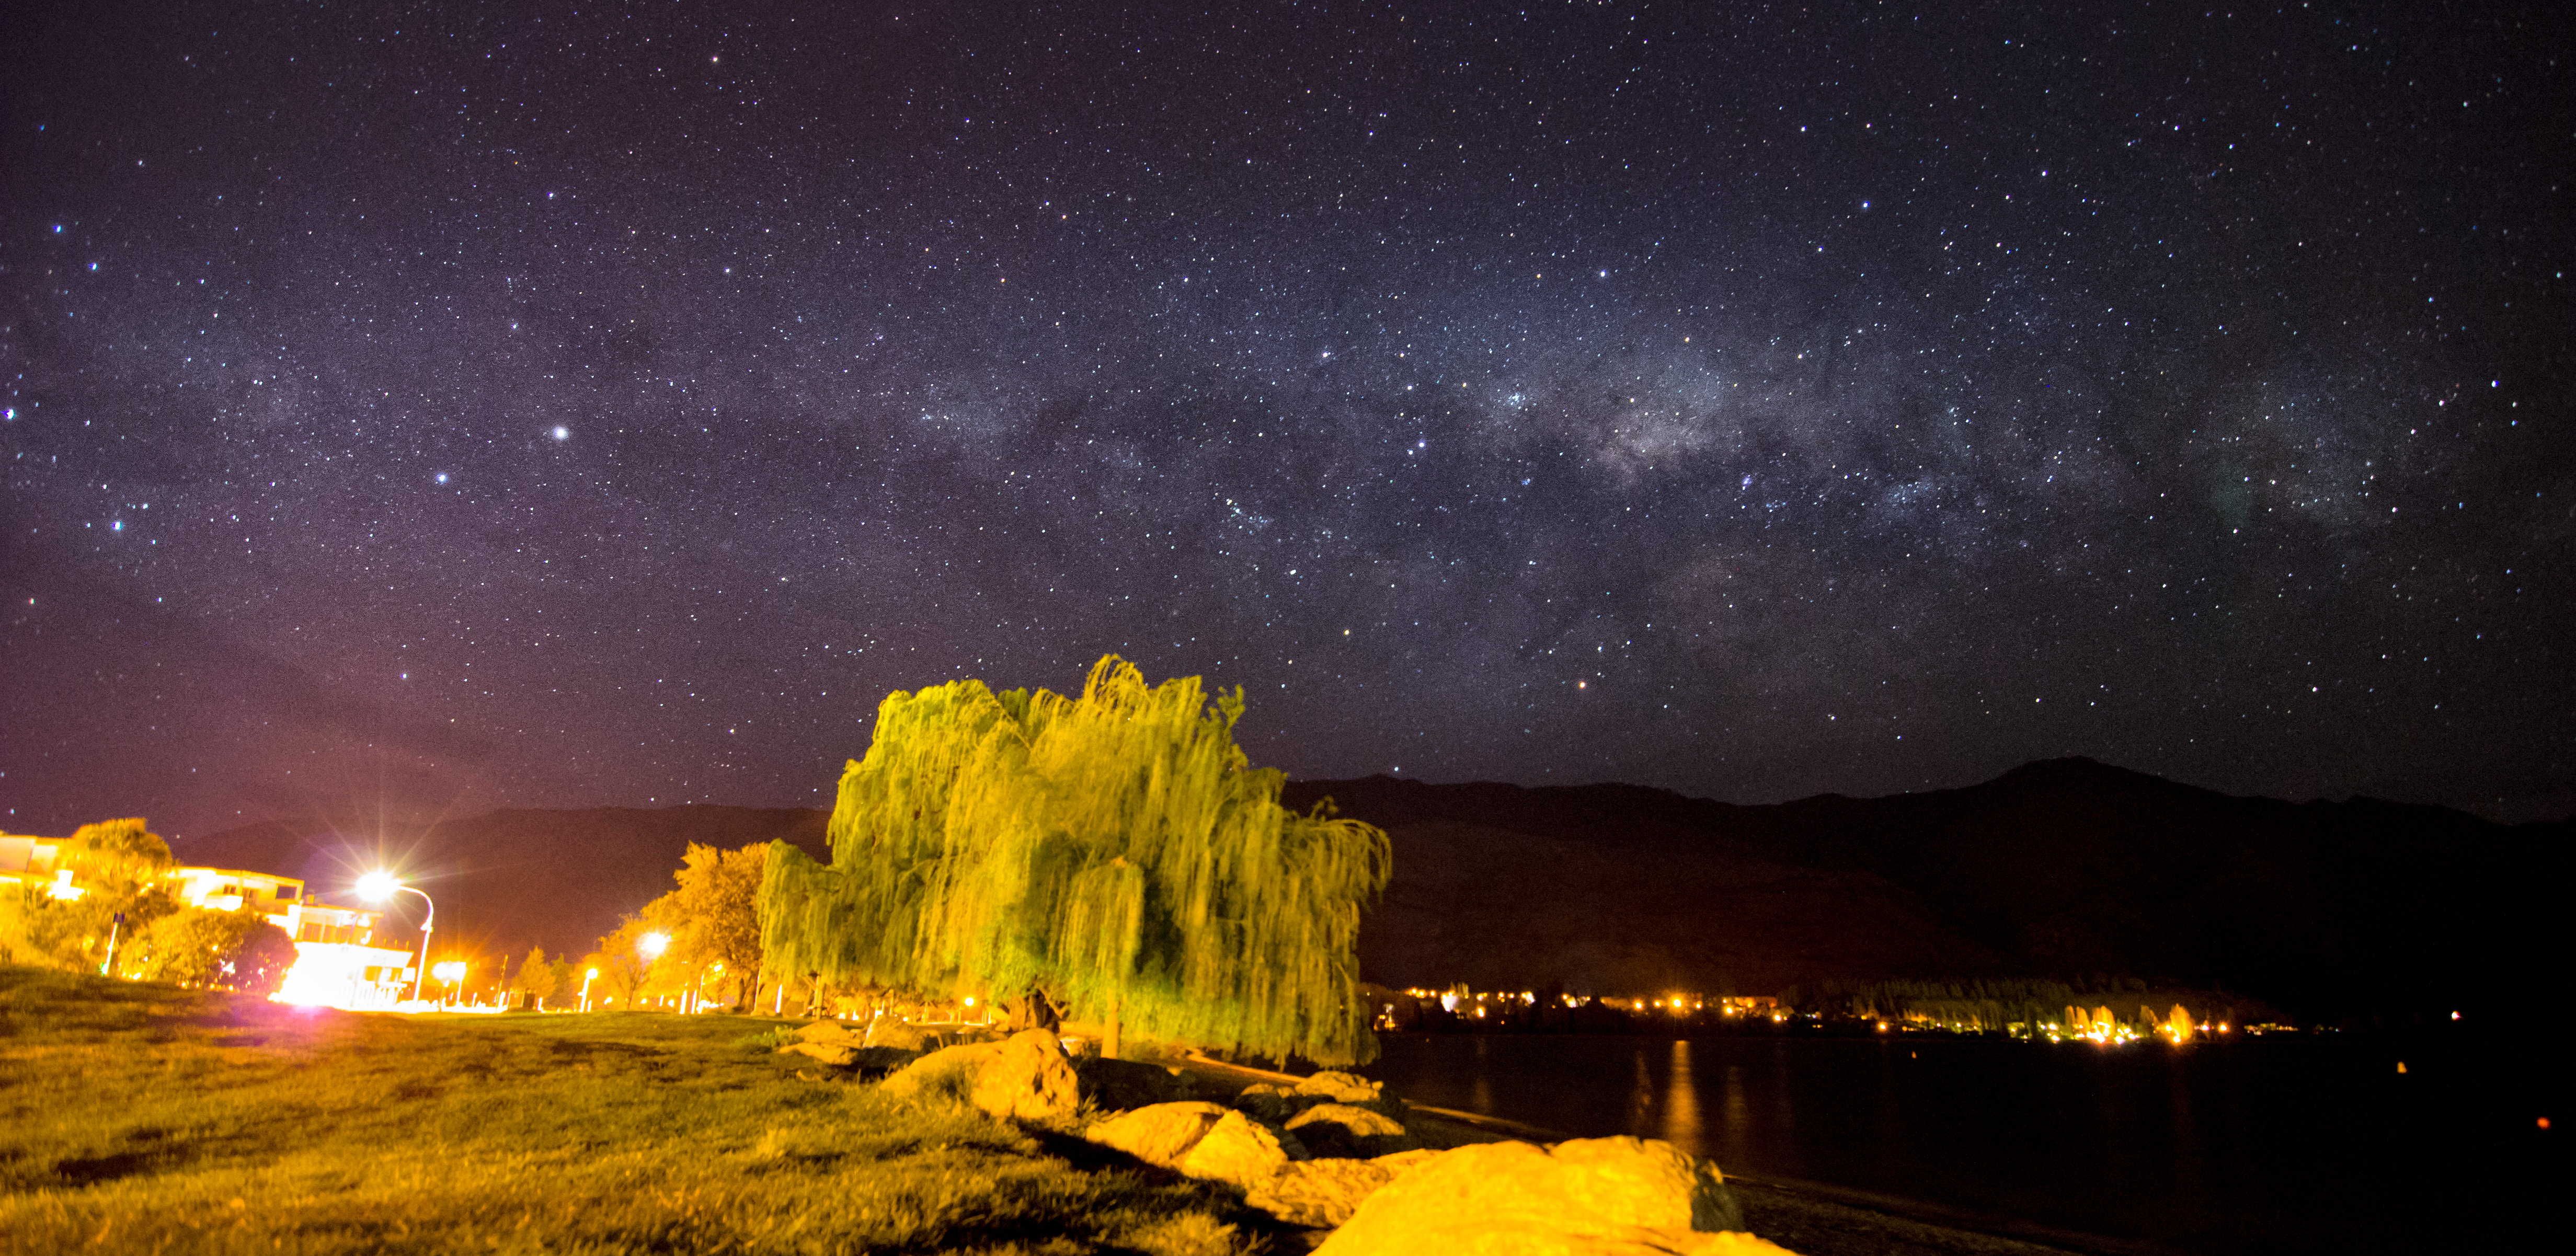
tree, night, star, lake, darkness, nikon, galaxy, lights, astronomy, stars, milkyway, newzealand, d5100, wanaka, astronomical object, geological phenomenon